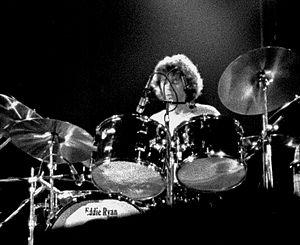
"David ""Pick"" Withers est un musicien britannique, né le 4 avril 1948 à Leicester. Il a entre autres étudié la batterie à la Tech Music Schools.